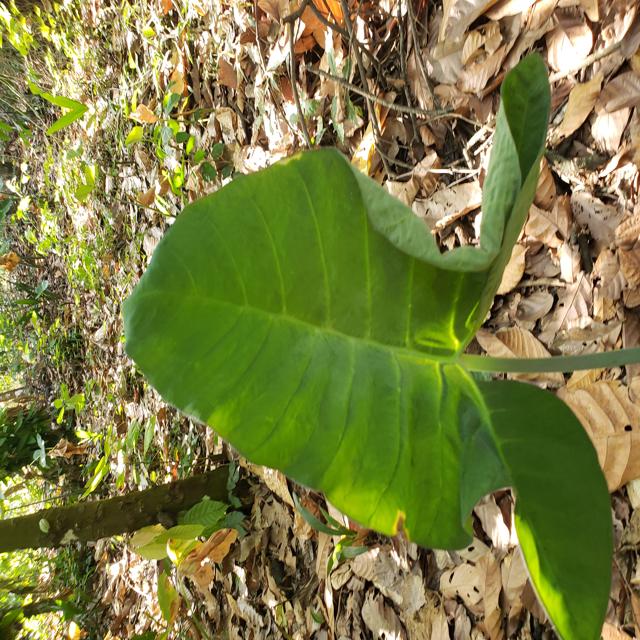
Label: Healthy